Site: brandenburg
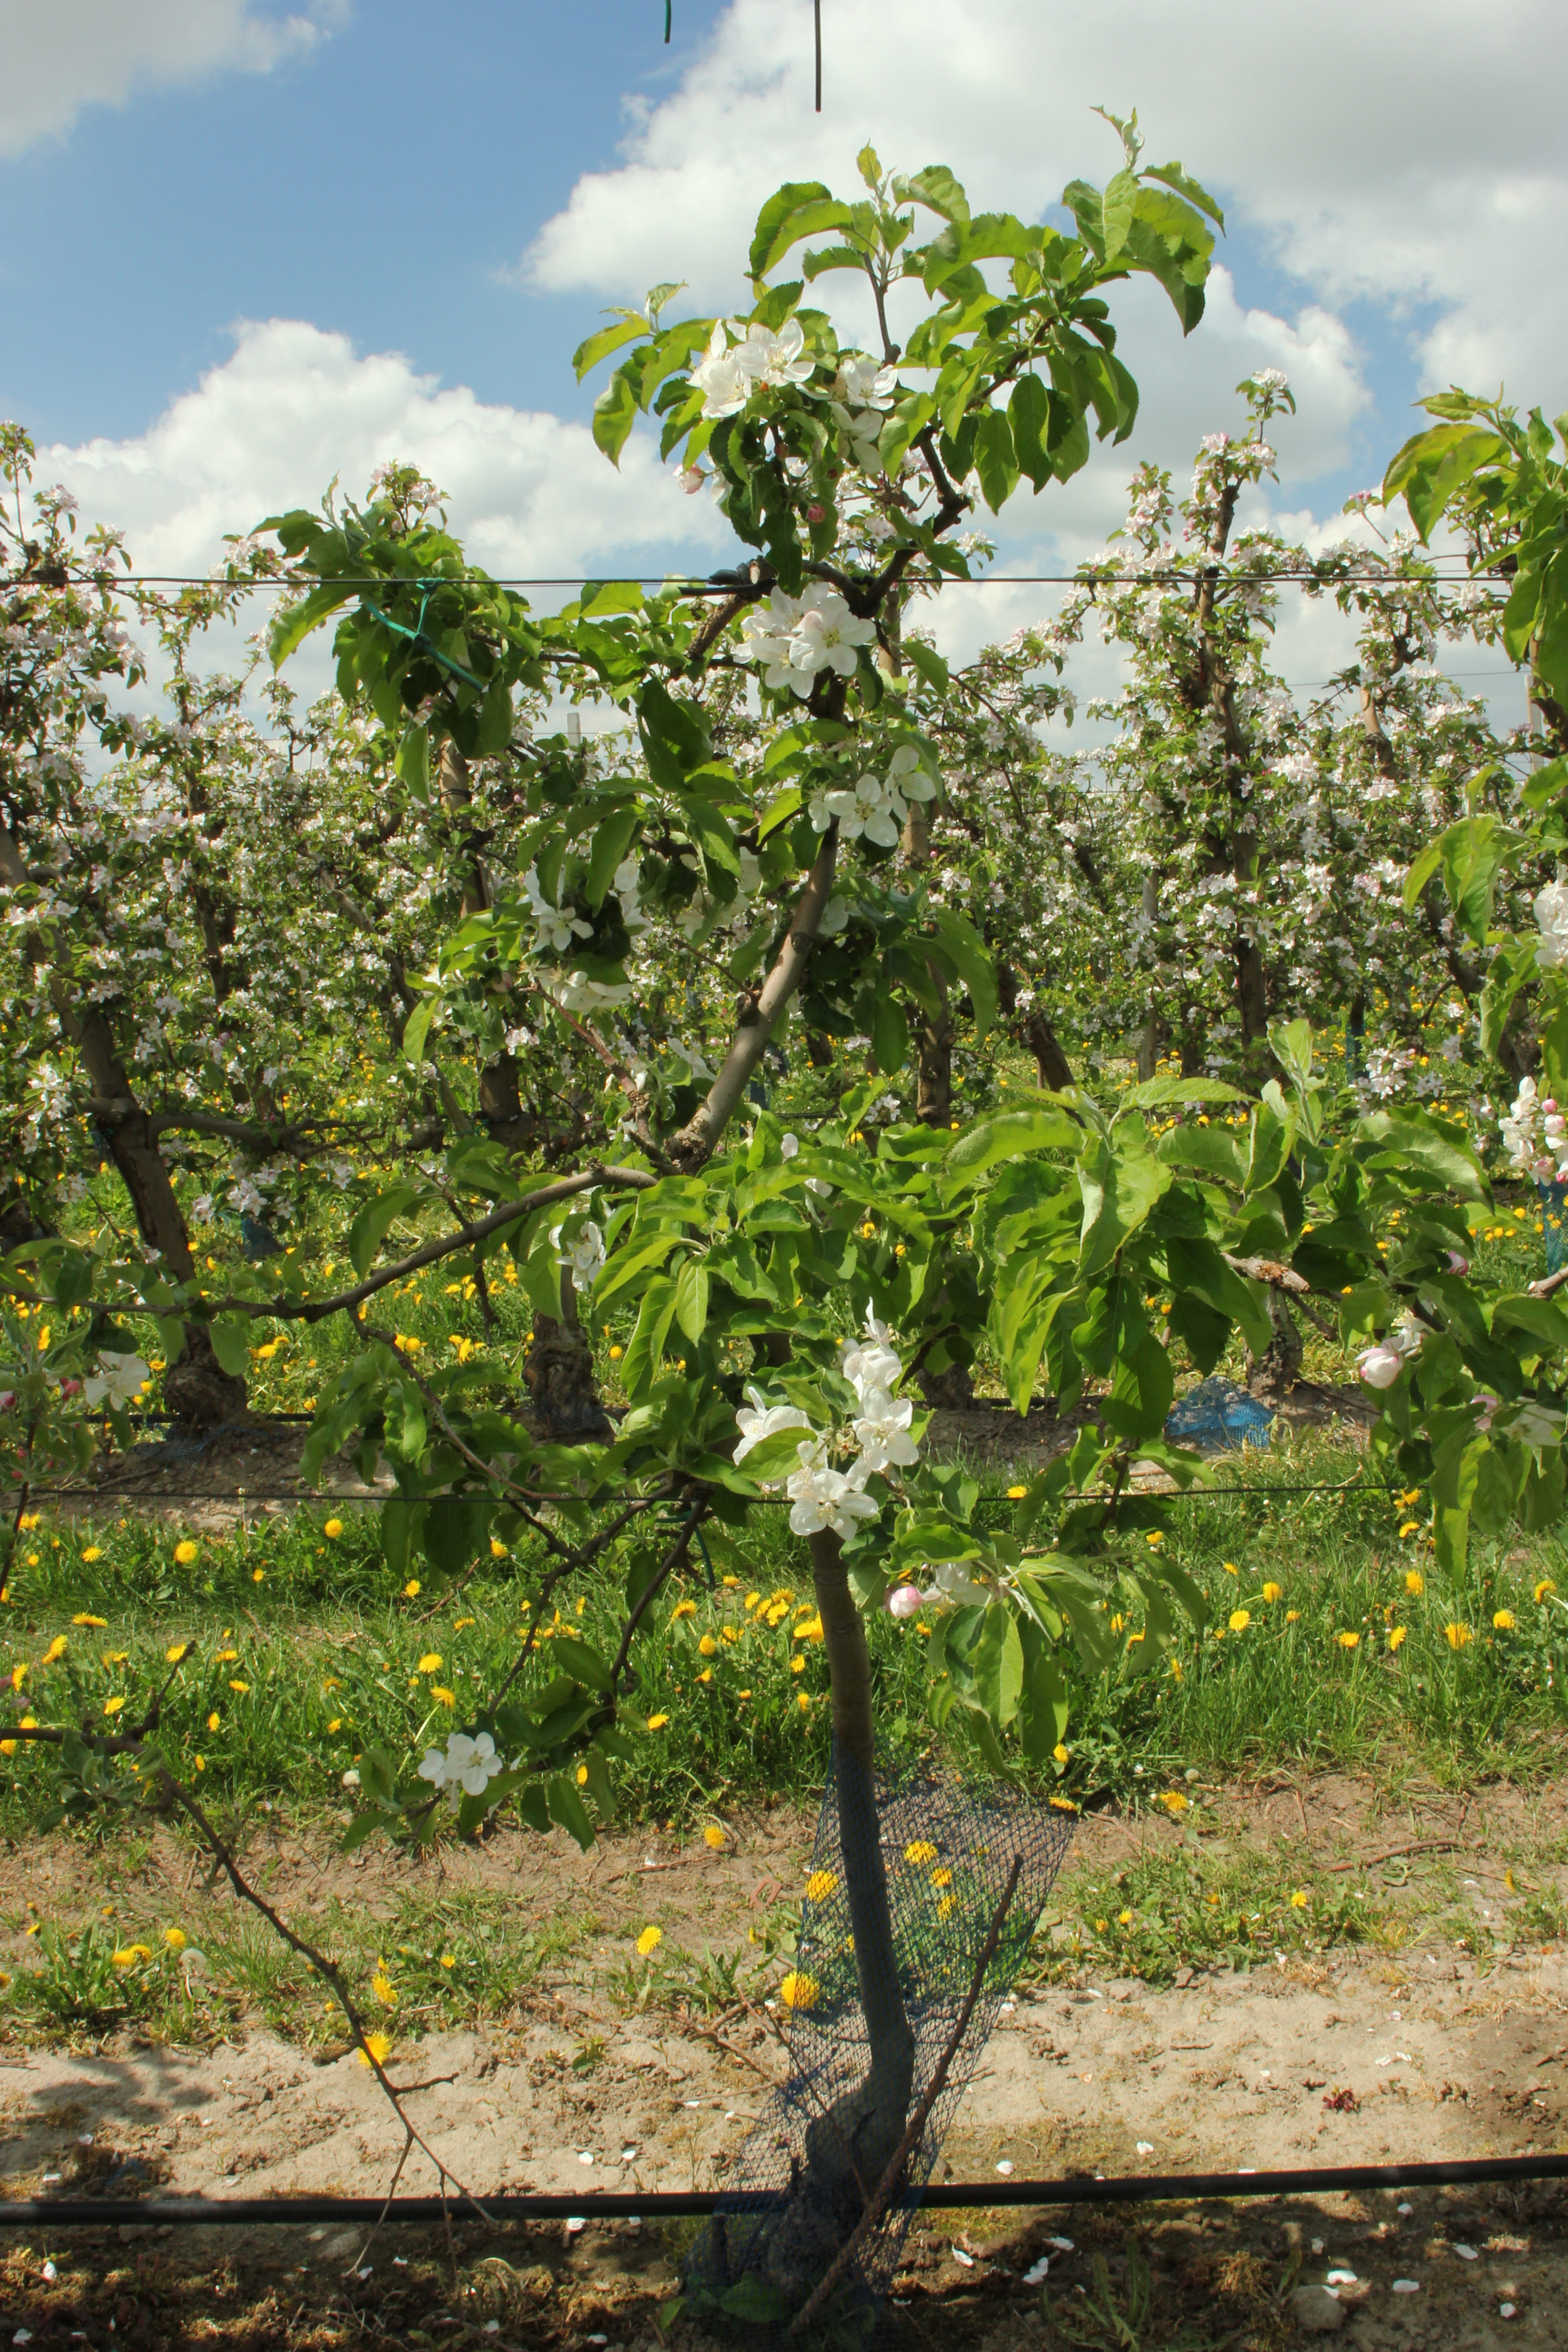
Growth stage (BBCH 65): Flowering